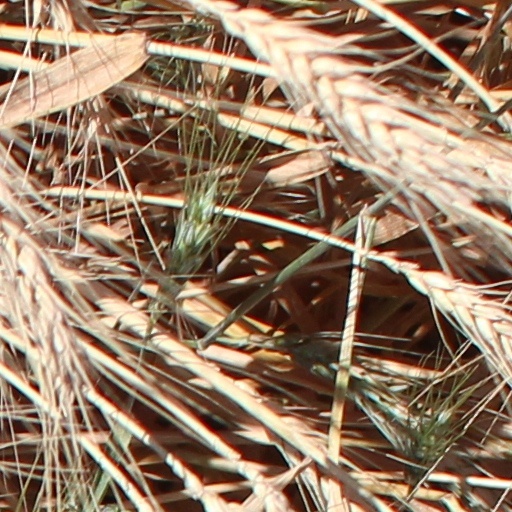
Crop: wheat